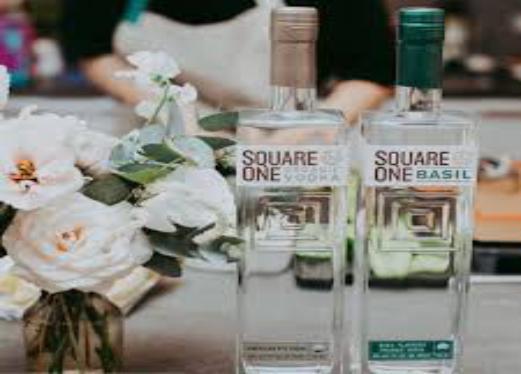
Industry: Food